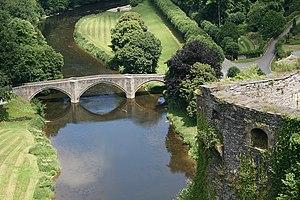
Bouillon (Belgique), Corne de Turenne du château-fort et pont sur la Semois
Cette page regroupe l'ensemble du patrimoine immobilier classé de la ville belge de Bouillon située dans la province de Luxembourg.